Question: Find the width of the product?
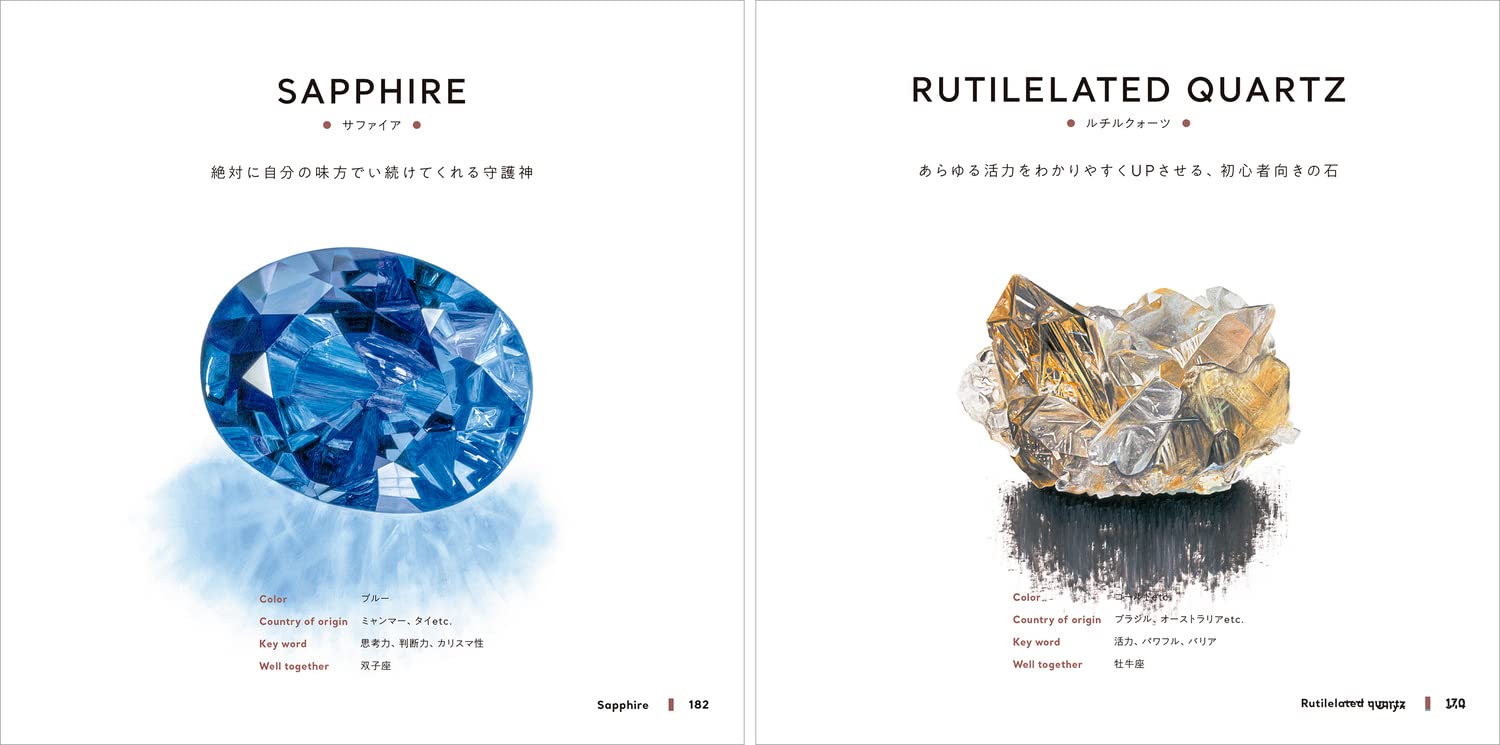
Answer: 3.0 inch